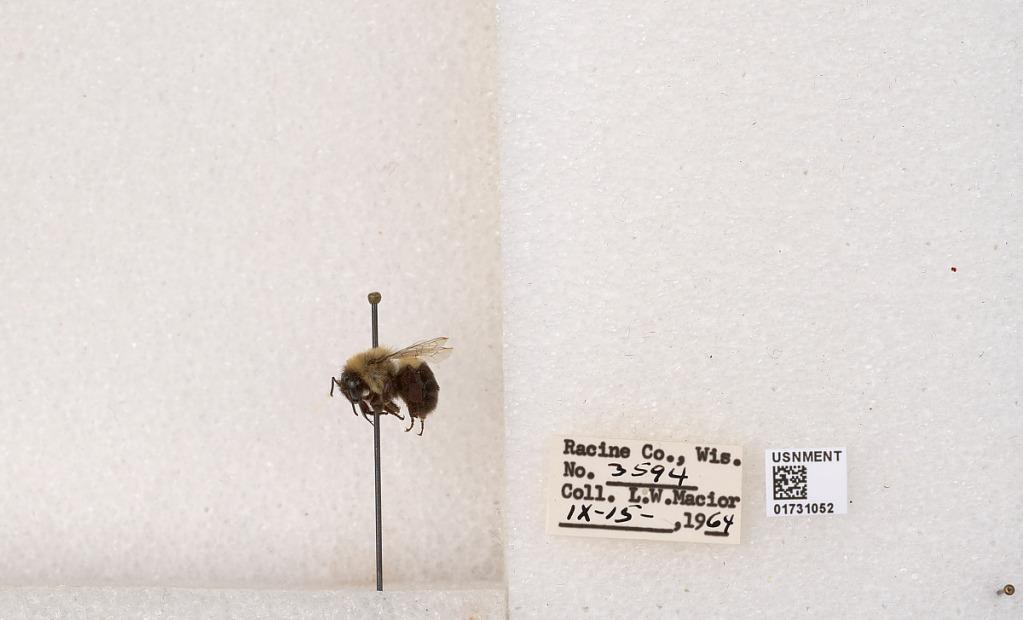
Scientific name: Bombus impatiens Cresson
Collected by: L. Macior
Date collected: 1964-9-15
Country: United States
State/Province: Wisconsin
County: Racine
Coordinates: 42.7299, -87.8123